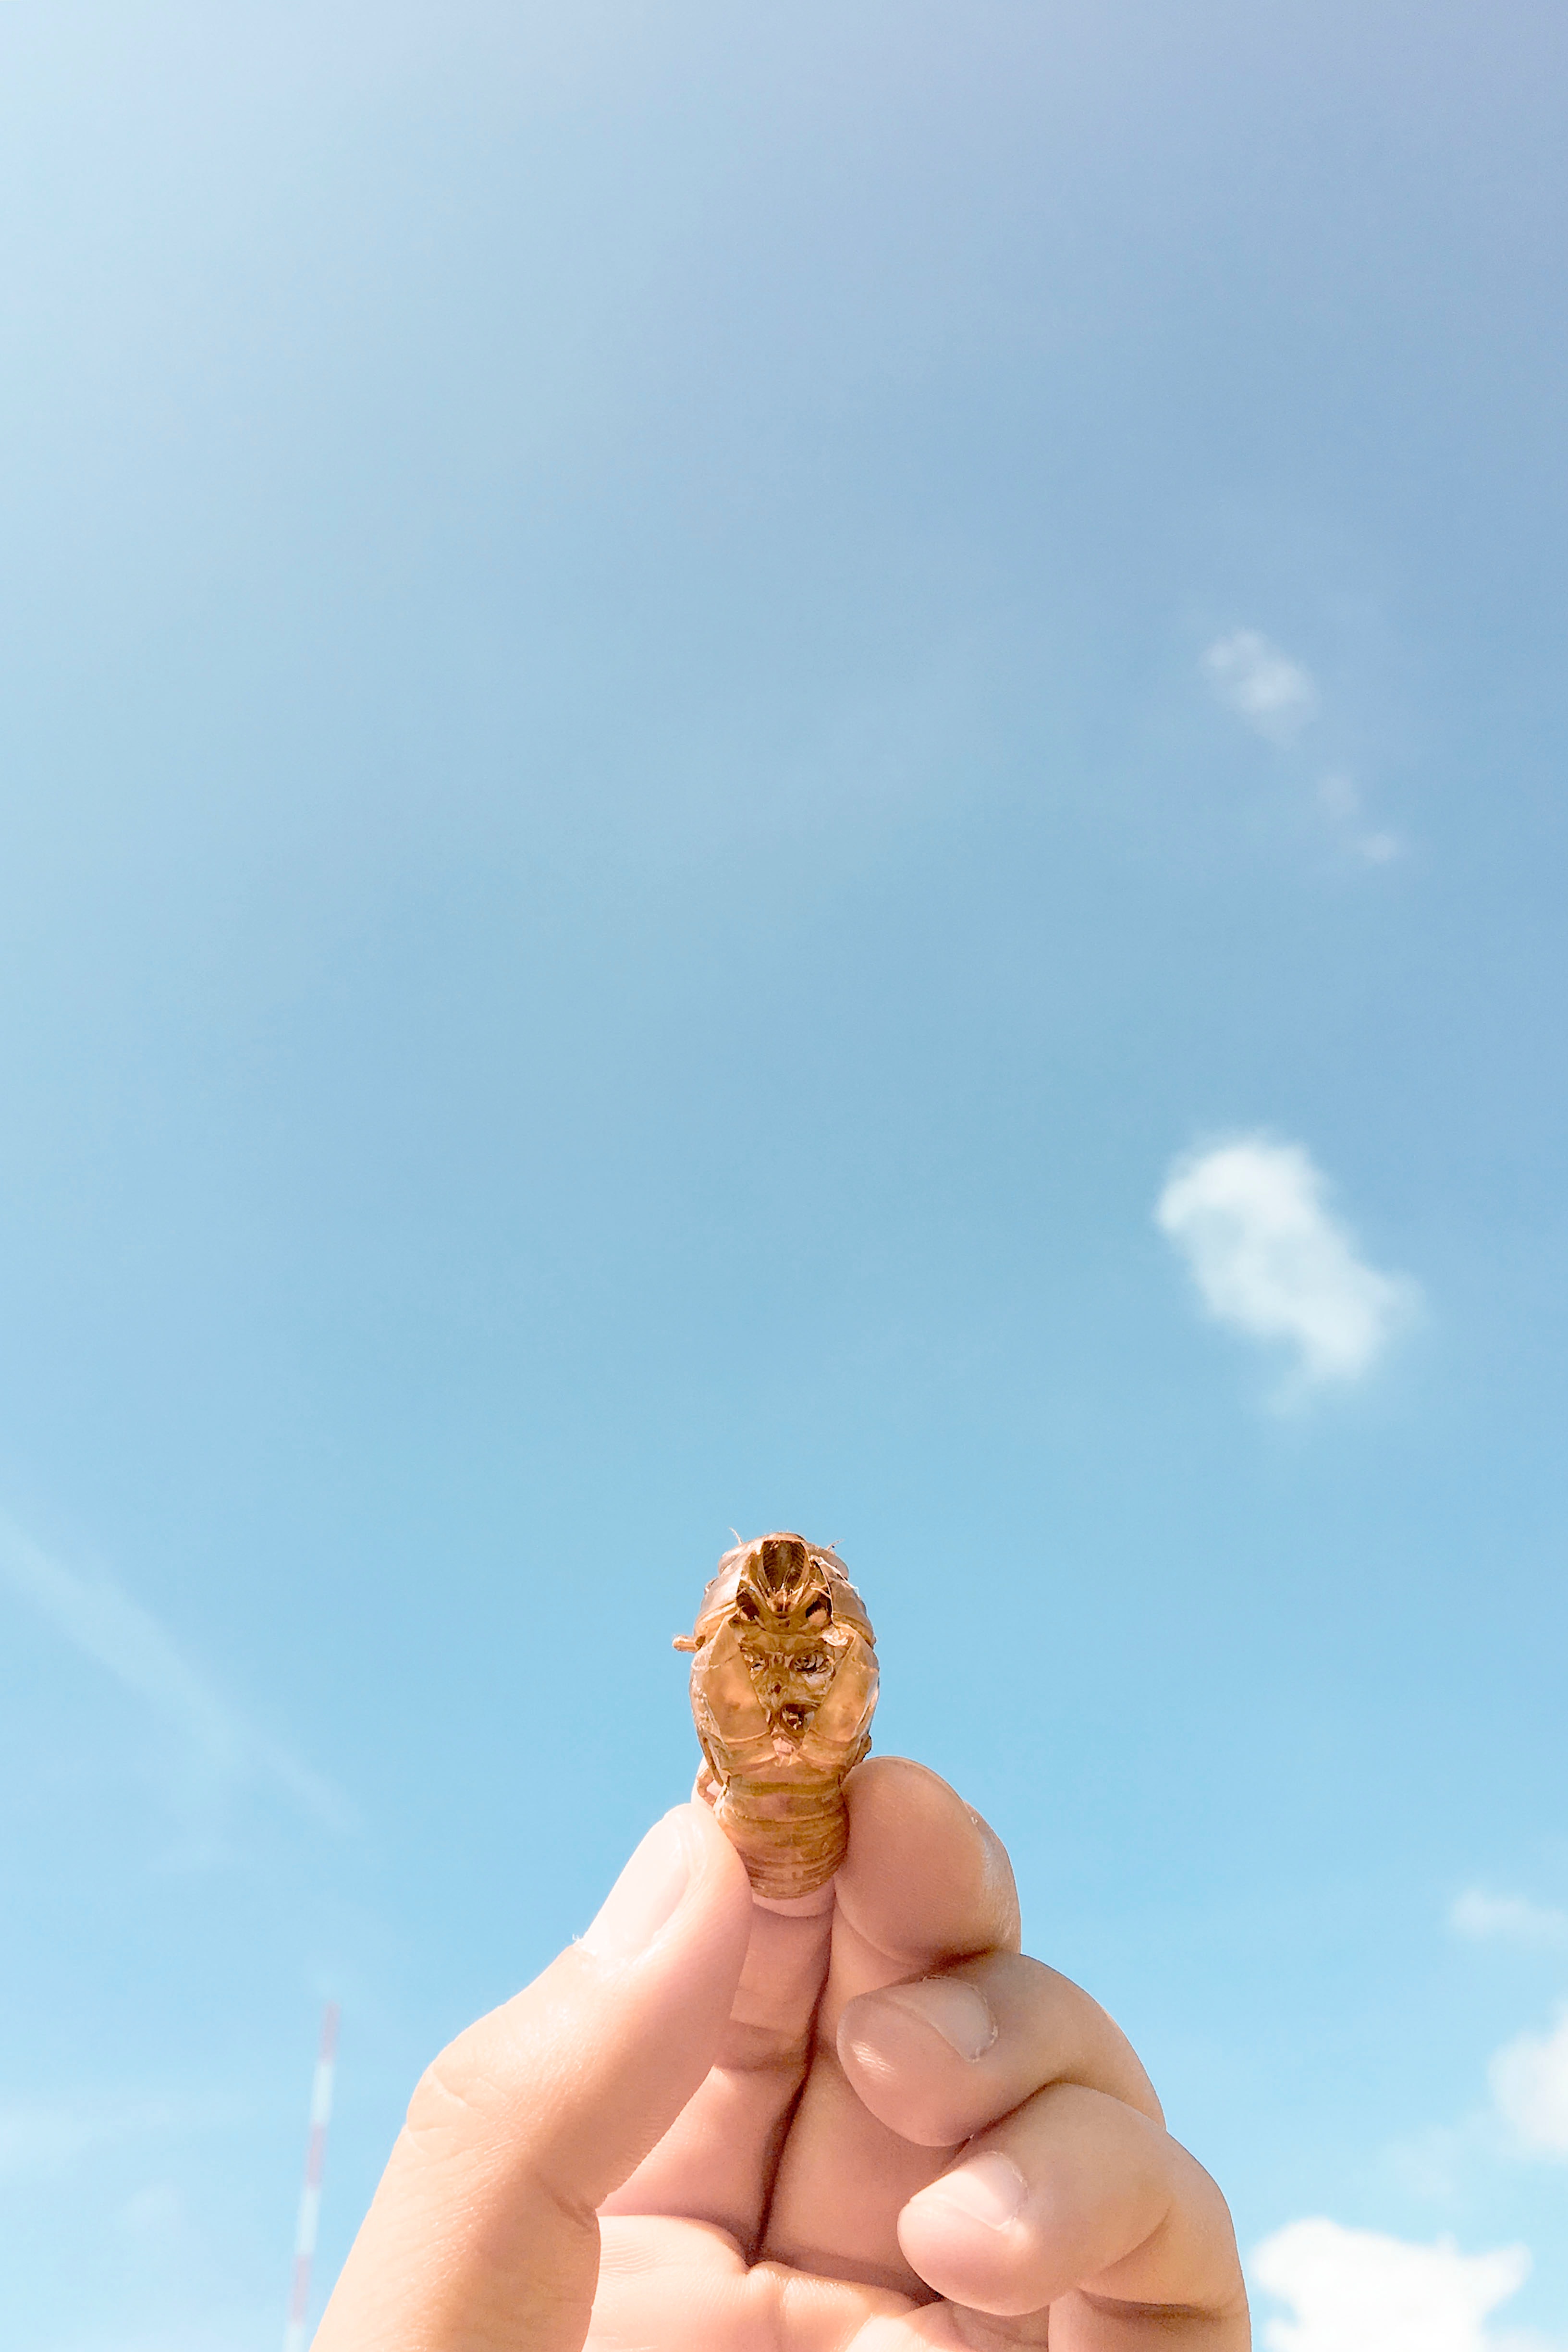
skin, sky, finger, hand, leg, arm, thumb, vacation, joint, human body, summer, foot, toe, cloud, muscle, photography, nail